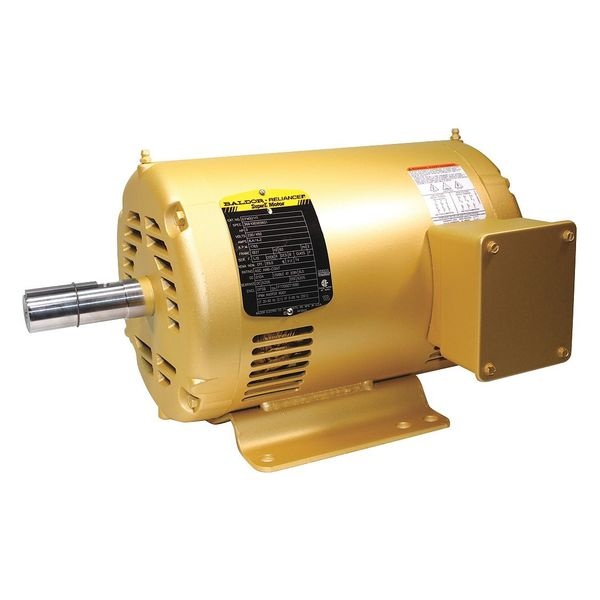
3-Phase General Purpose Motor, 3 HP, 182T Frame, 230/460V AC Voltage, 1,765 Nameplate RPM
General Purpose Motor, Three Phase, Motor Design 3-Phase, 3 hp HP, Nameplate RPM 1,765, No. of Speeds 1, Voltage 230/460V AC, Full Load Amps 8.4/4.2 A, 182T Frame, Usable @ 208V Yes, Usable @ 200V No, Hz 60 Hz, Motor Service Factor 1.15, Max. Ambient Temp. 104 Degrees F, Motor Thermal Protection None, Duty Cycle Continuous, Ins. Class F, NEMA Design B, Motor Enclosure Design Open Dripproof, Motor Shaft Rotation CW/CCW, Motor Mounting Type Rigid Base, Motor Mounting Position Horizontal graingerSKU: 24TT80, mscSKU: , zoro_no: G7826567, mongo_id: 65bbe9a422d7a989a996ac6f
Brand: Baldor-Reliance
Category: Hardware > Power & Electrical Supplies > Electrical Motors > Universal Motors